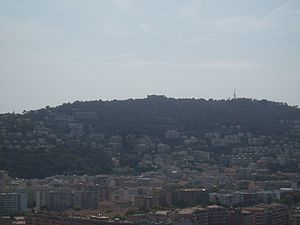
Mont Alban
Mont Alban set fra Nice
Mont Alban øst for Nice Français&#160;: Mont Alban en l'est de Nice
Mont Alban er en mindre bjergtop, beliggende øst for Nice. Bjerget er en udløber af Alperne.